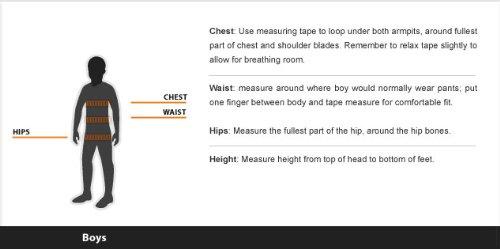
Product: California Costumes American Patriot Child Costume, Medium
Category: Clothing, Shoes & Jewelry | Costumes & Accessories | Kids & Baby | Boys | Costumes
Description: Jacket with Attached Vest, Cravat, Chest Belt, Boot Tops.
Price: $27.27
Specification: ProductDimensions:15x11x2inches|ItemWeight:15.2ounces|ShippingWeight:15.2ounces(Viewshippingratesandpolicies)|DomesticShipping:ItemcanbeshippedwithinU.S.|InternationalShipping:ThisitemcanbeshippedtoselectcountriesoutsideoftheU.S.LearnMore|ASIN:B00IK6ZTZ2|Itemmodelnumber:433|Manufacturerrecommendedage:8-10months